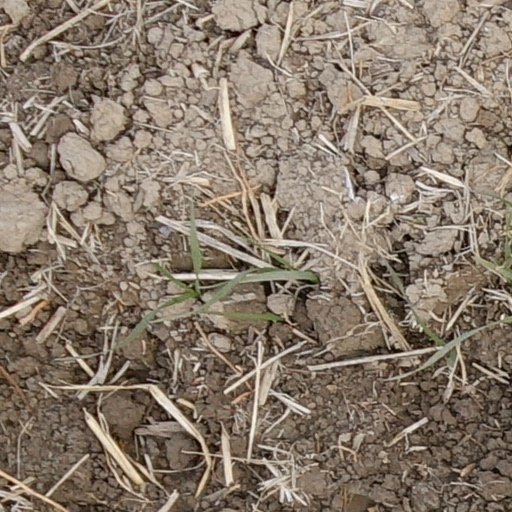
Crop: wheat